12 Monkeys

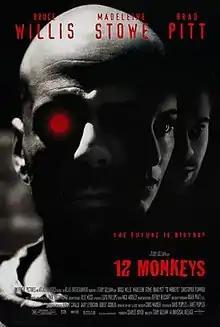
Theatrical release poster

12 Monkeys is a 1995 American science fiction thriller film directed by Terry Gilliam from a screenplay by David Peoples and Janet Peoples, based on Chris Marker's 1962 short film "La Jetée". It stars Bruce Willis, Madeleine Stowe, Brad Pitt, and Christopher Plummer. Set in a post-apocalyptic future devastated by disease, the film follows a convict who is sent back in time to gather information about the man-made virus that wiped out most of the human population on the planet.